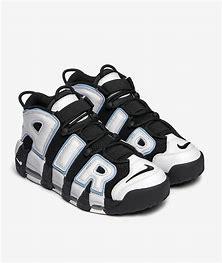
Brand: Nike
Model: Air More Uptempo